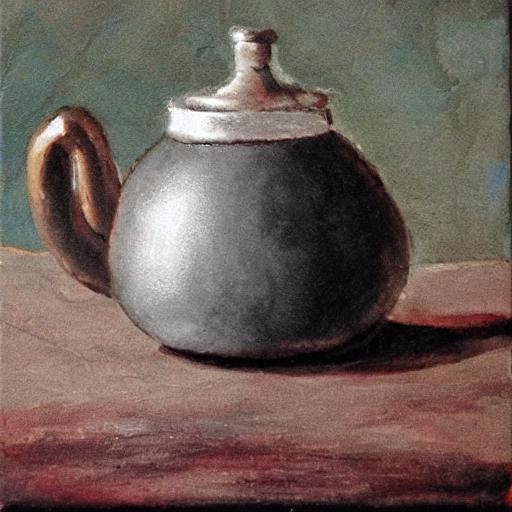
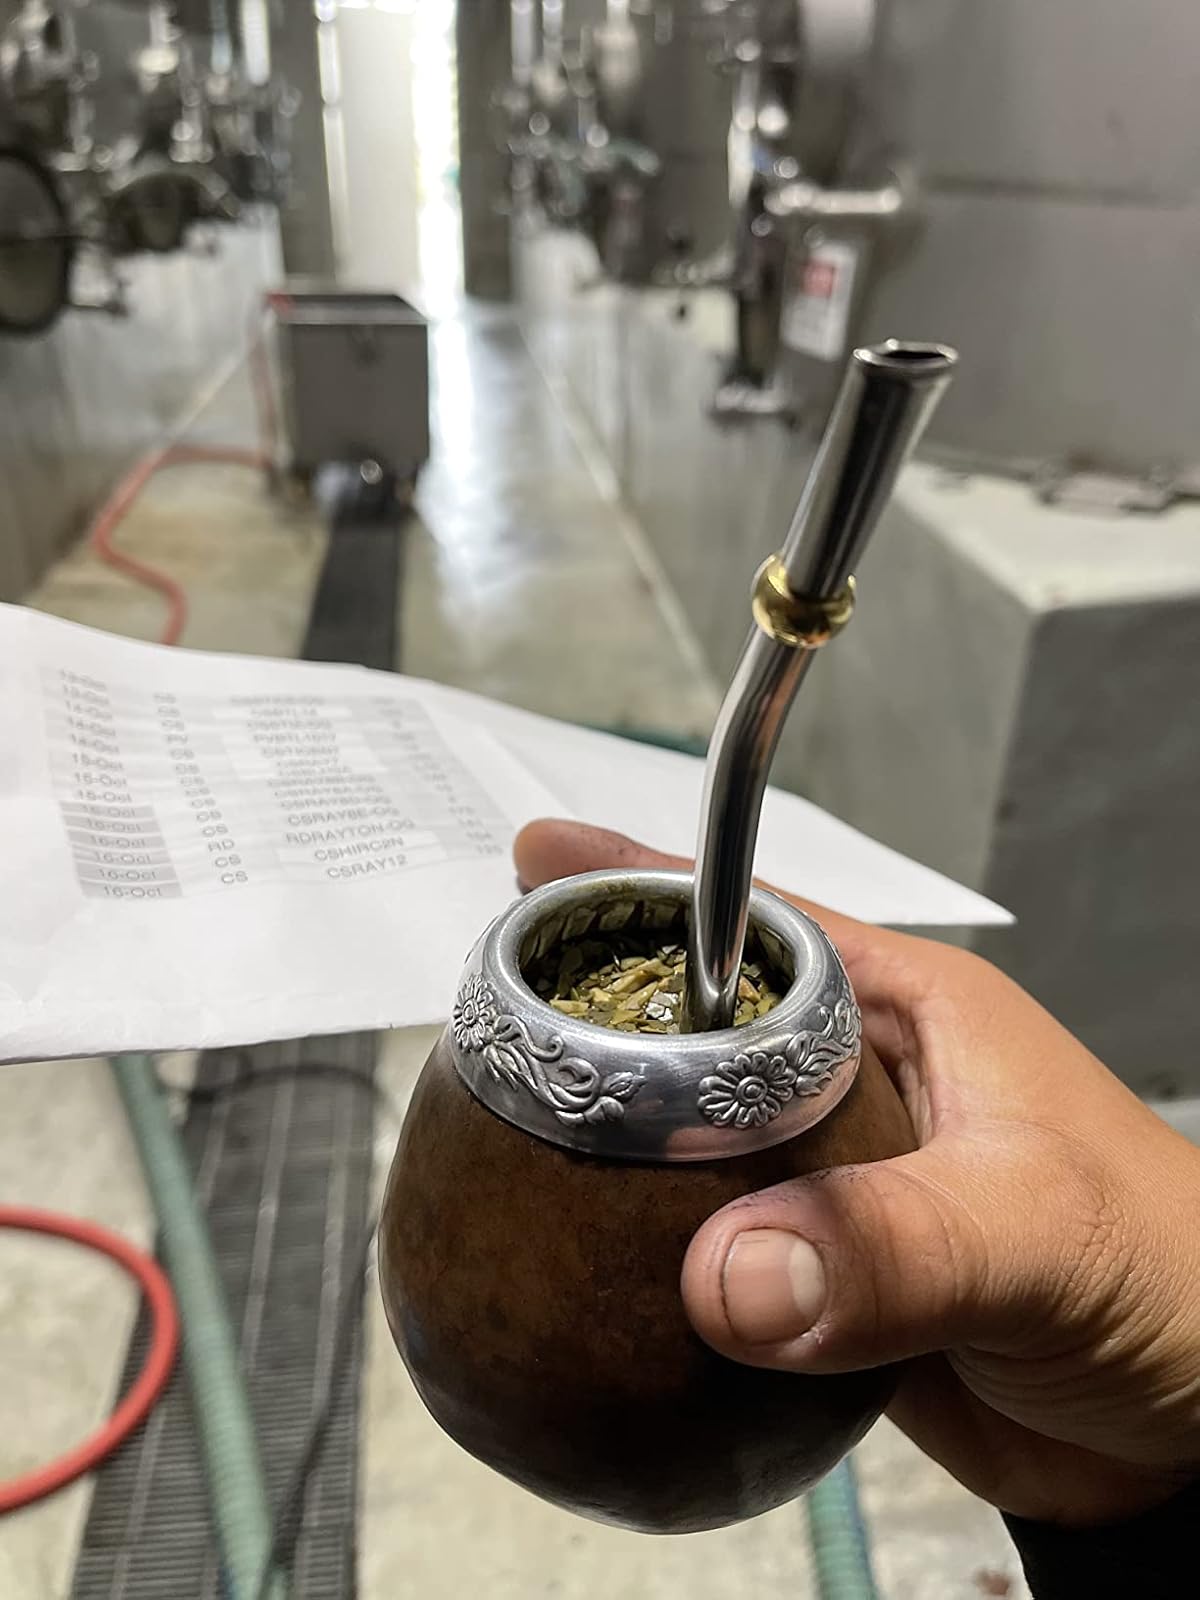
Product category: items_tea
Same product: no